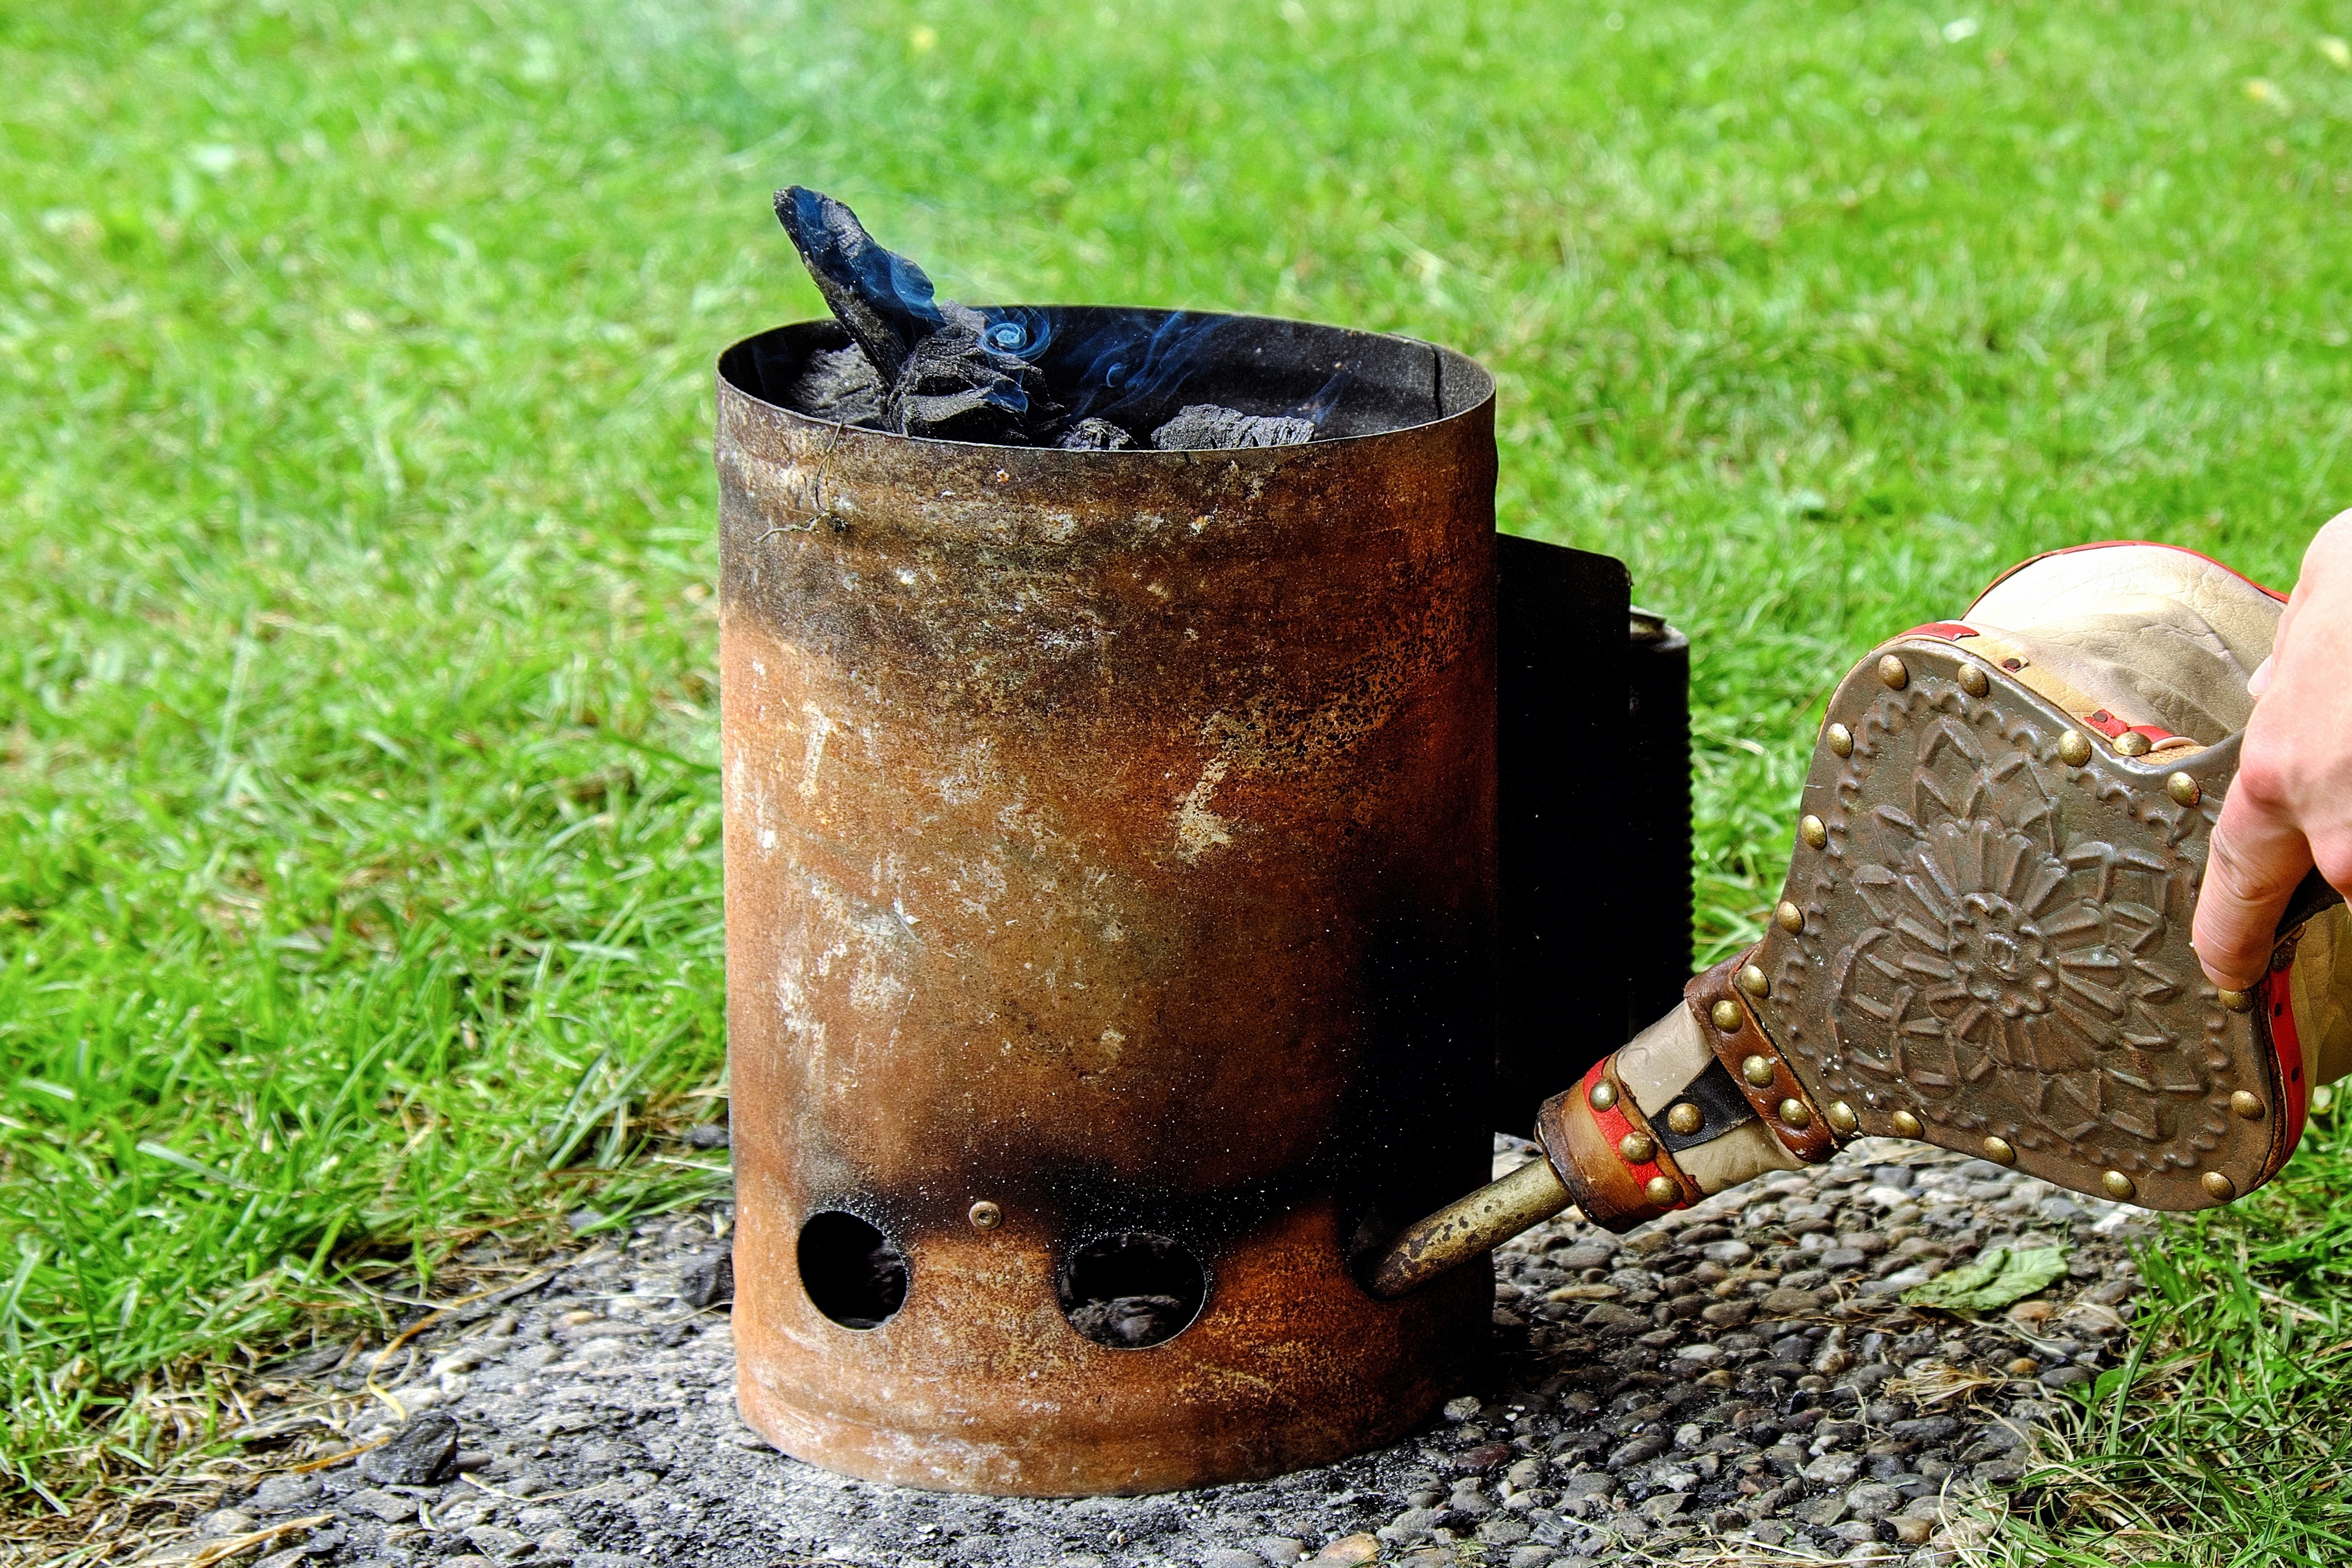
lawn, smoke, soil, garden, barbecue, preparation, charcoal, man made object, lighting fireplace, blasebalk